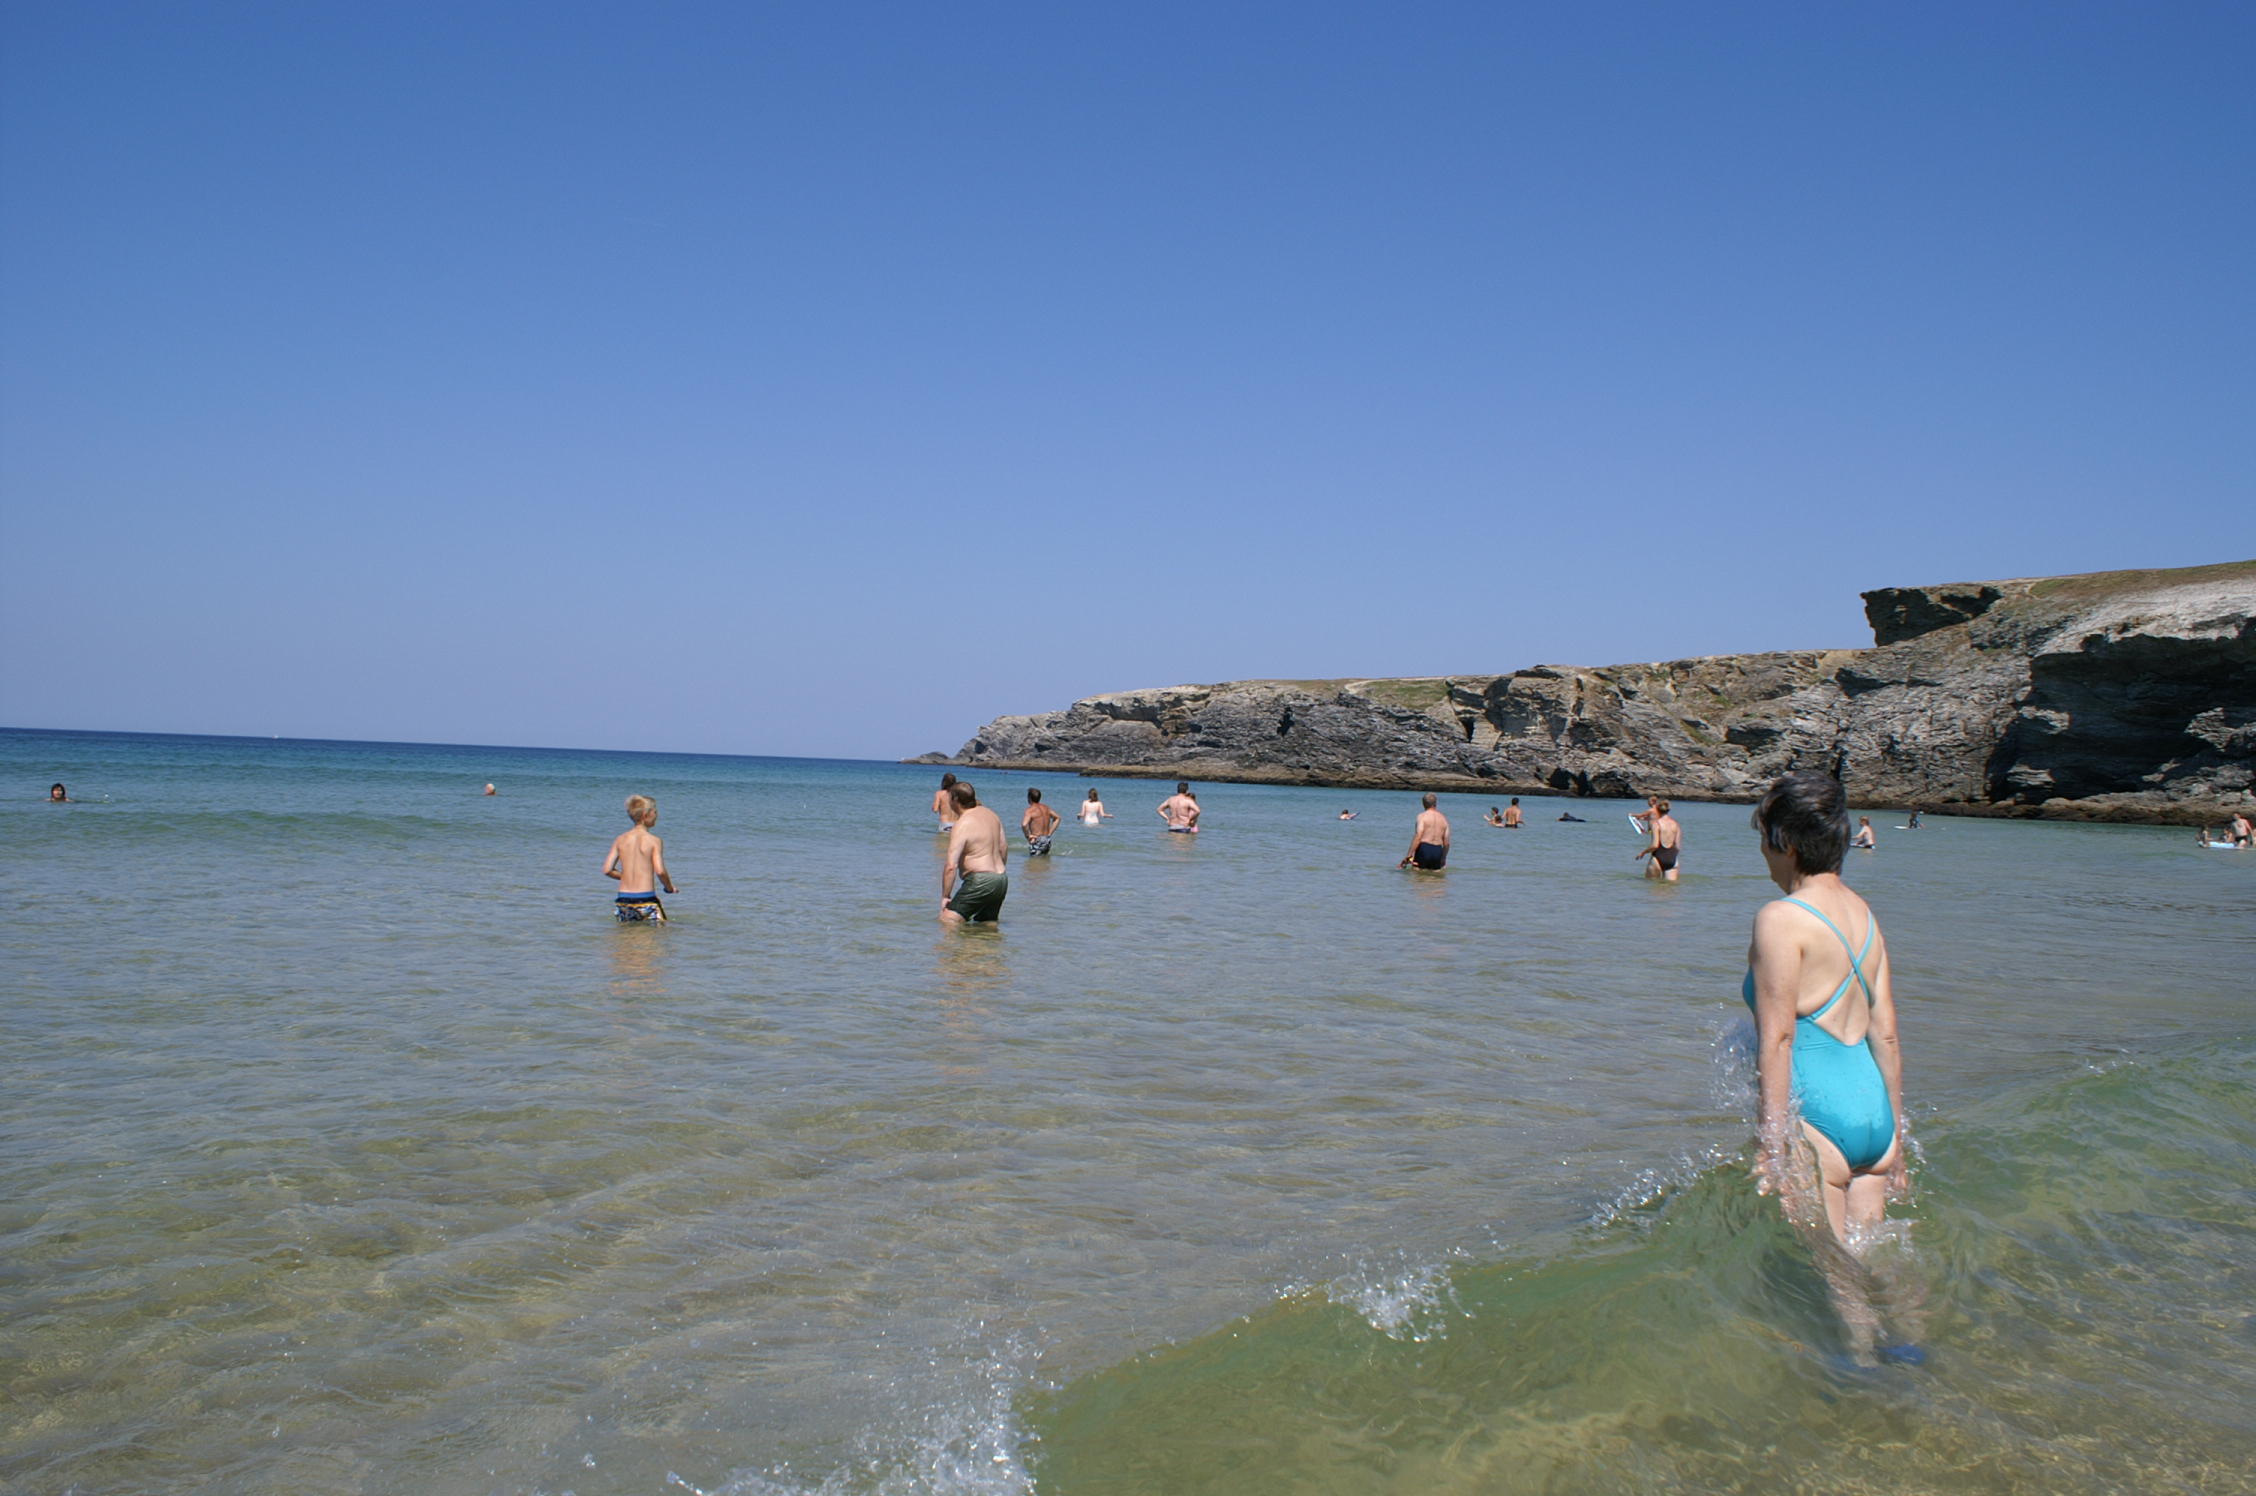
beach, sea, coast, sand, ocean, shore, vacation, france, plaza, bay, body of water, strand, plage, cool image, playa, praia, atlantique, atlantic, bach, spiaggia, cape, brittany, bretagne, morbihan, belleile, rand, atlantik, ranta, strndinni, donnant